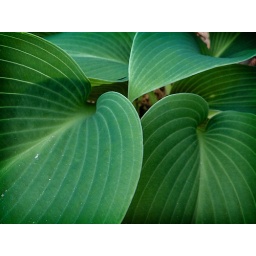
hosta leaves in my front flower bed